Chongshan Temple (Shanxi)

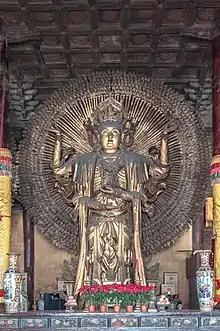
Thousand-armed and bowls Manjusri at the Hall of Great Compassion.

Now the existing main buildings include Shanmen, Bell tower, Drum tower, Mahavira Hall and Hall of Great Compassion.